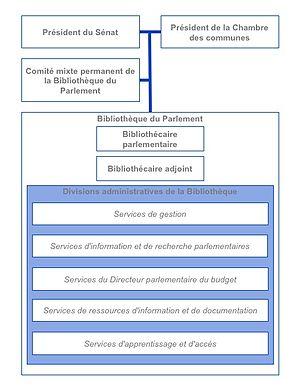
Organigramme de la Bibliothèque du Parlement.
La Bibliothèque du Parlement est la bibliothèque législative du Parlement du Canada. Créée par l'Acte relatif à la Bibliothèque du Parlement en 1871, elle sert aux législateurs pour leurs besoins de recherche et d'analyse de l'information. Les collections et services de la bibliothèque sont répartis entre plusieurs succursales localisées dans les différents édifices parlementaires de la région de la capitale nationale du Canada. Son siège historique, ouvert en 1876 et toujours en fonction, est situé à l'arrière de l'Édifice du Centre sur la colline du Parlement à Ottawa en Ontario. Dernier vestige du complexe parlementaire original détruit par un incendie, le 3 février 1916, la bibliothèque est un symbole national du Canada et figure, en tant que tel, sur le revers des billets de dix dollars canadiens.